Maria Berlinska

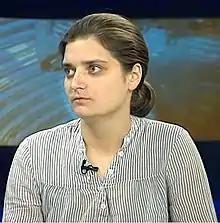
Berlinska on Channel 9 Dnieper in 2016

In mid-2014, Berlinska sought to become involved in the war in Donbas. She joined the Ukrainian Army's volunteer Aidar Battalion after being turned away by other volunteer units on the basis of gender. With the aid of material on the internet, she trained in Kyiv as a pilot of aerial reconnaissance drones. On 1 September, Berlinska left the academy and arrived in Shchastia, at the front, the next day. Her military call sign was "Marie Curie". Berlinska's father also volunteered for the war in Donbas in 2016, but was initially turned down due to his age, 58, until Berlinska intervened on his behalf. He served as a captain in the 24th Mechanized Brigade, and deputy brigade commander for psychological support.